Helioseismology

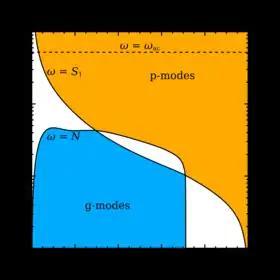
A propagation diagram for a standard solar model showing where oscillations have a g-mode character (blue) or where dipole modes have a p-mode character (orange). The dashed line shows the acoustic cut-off frequency, computed from more precise modelling, and above which modes are not trapped in the star, and roughly-speaking do not resonate.

Gravity modes are confined to convectively stable regions, either the radiative interior or the atmosphere. The restoring force is predominantly buoyancy, and thus indirectly gravity, from which they take their name. They are evanescent in the convection zone, and therefore interior modes have tiny amplitudes at the surface and are extremely difficult to detect and identify. It has long been recognized that measurement of even just a few g modes could substantially increase our knowledge of the deep interior of the Sun. However, no individual g mode has yet been unambiguously measured, although indirect detections have been both claimed and challenged. Additionally, there can be similar gravity modes confined to the convectively stable atmosphere.